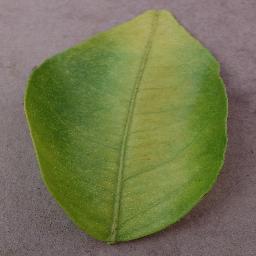
Label: Orange___Haunglongbing_(Citrus_greening)